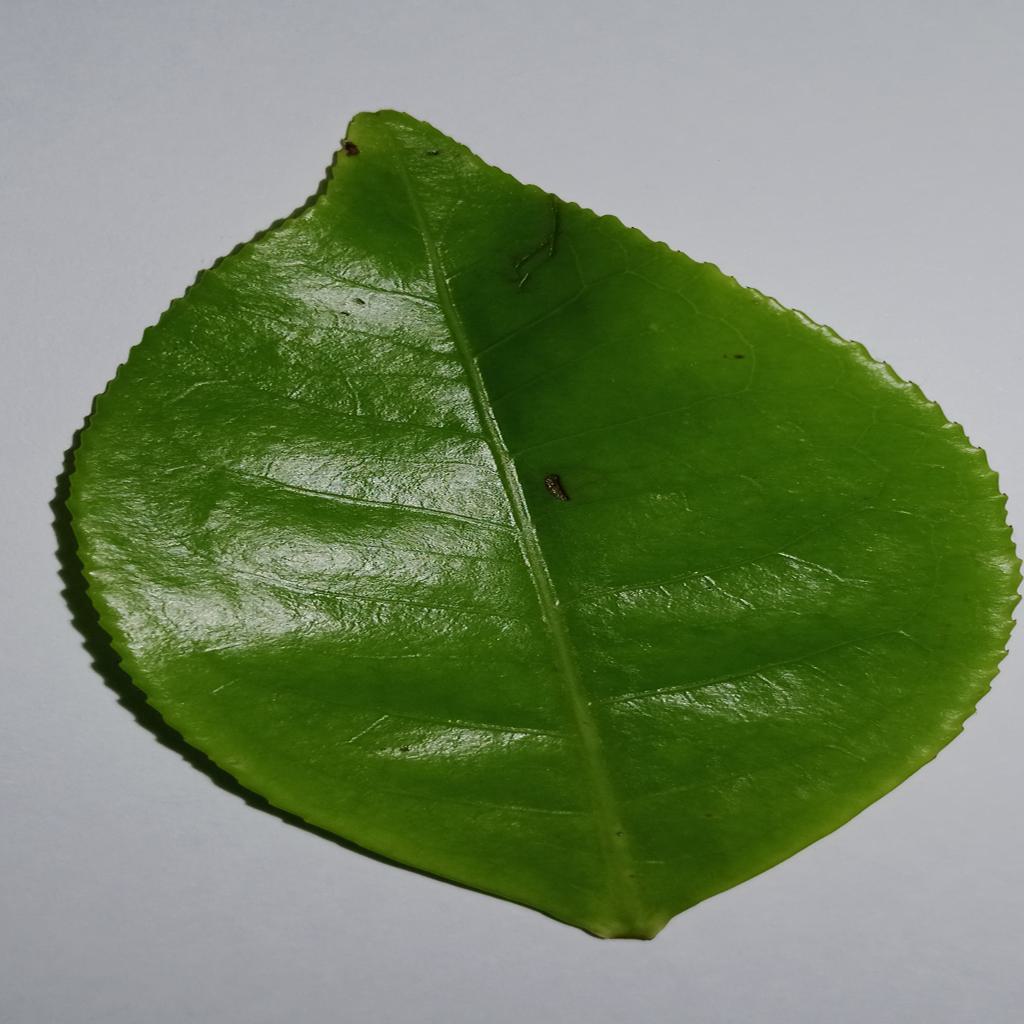
Label: Healthy